Object Manager

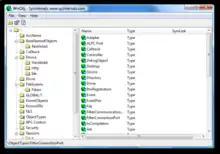
Object Manager in Windows, categorized hierarchically using "namespaces"

Object Manager (internally called Ob) is a subsystem implemented as part of the Windows Executive which manages Windows "resources". Resources, which are surfaced as logical "objects", each reside in a namespace for categorization. Resources can be physical devices, files or folders on volumes, Registry keys or even running processes. All objects representing resources have an codice_1 property and other metadata about the resource. Object Manager is a shared resource, and all subsystems that deal with the resources have to pass through the Object Manager.